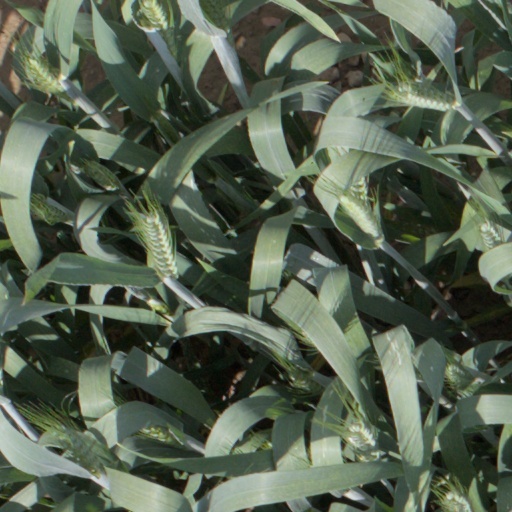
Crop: wheat